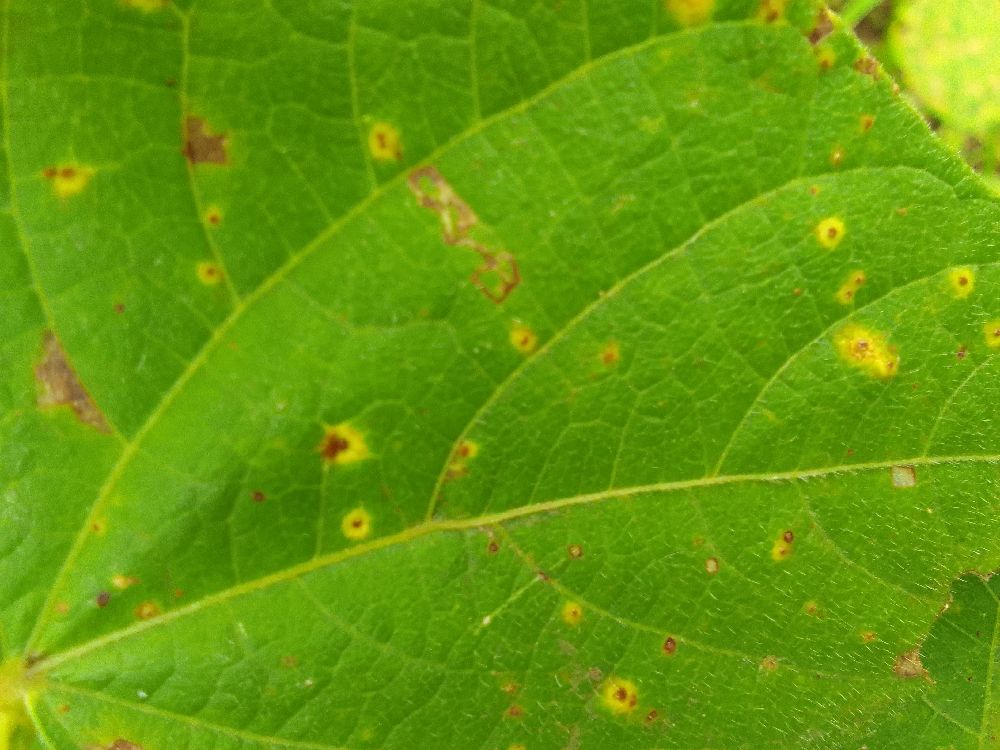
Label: rust